Vlastimil Hort

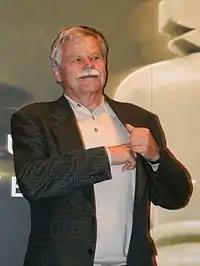
Hort in 2005

Hort played for Czechoslovakia in the Chess Olympiads of 1960, 1962, 1964, 1966, 1968, 1970, 1972, 1974, 1980, 1982, 1984, and for Germany in 1988, 1990, 1992.